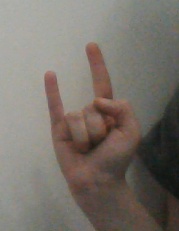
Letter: la